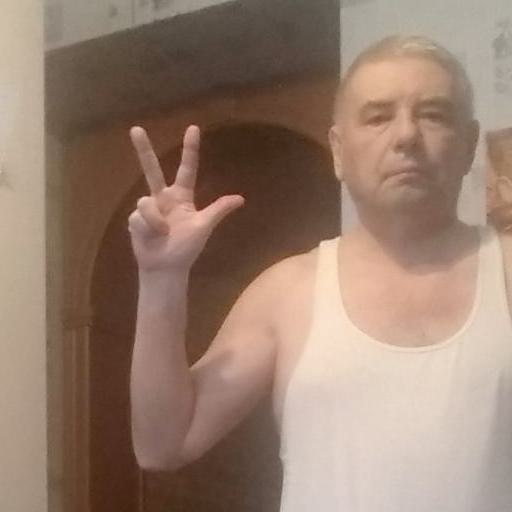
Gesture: three2